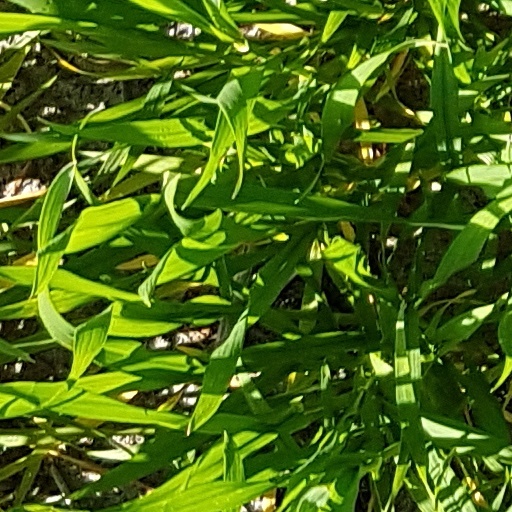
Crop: wheat